The Life and Times of the Thunderbolt Kid

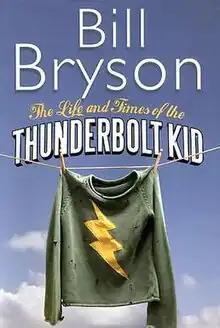
First edition (UK)

The Life and Times of the Thunderbolt Kid is a 2006 memoir by best-selling travel writer Bill Bryson. The book delves into Bryson's past, telling of his youth growing up in Des Moines, Iowa, during the 1950s and early 1960s. It also reveals the backstory between himself and Stephen Katz, who appeared in "A Walk in the Woods" and "". Bryson also describes and comments on American life in the 1950s. The title of the book comes from an imaginary alter ego Bryson invented for himself in his childhood, who has the ability to vaporise people.